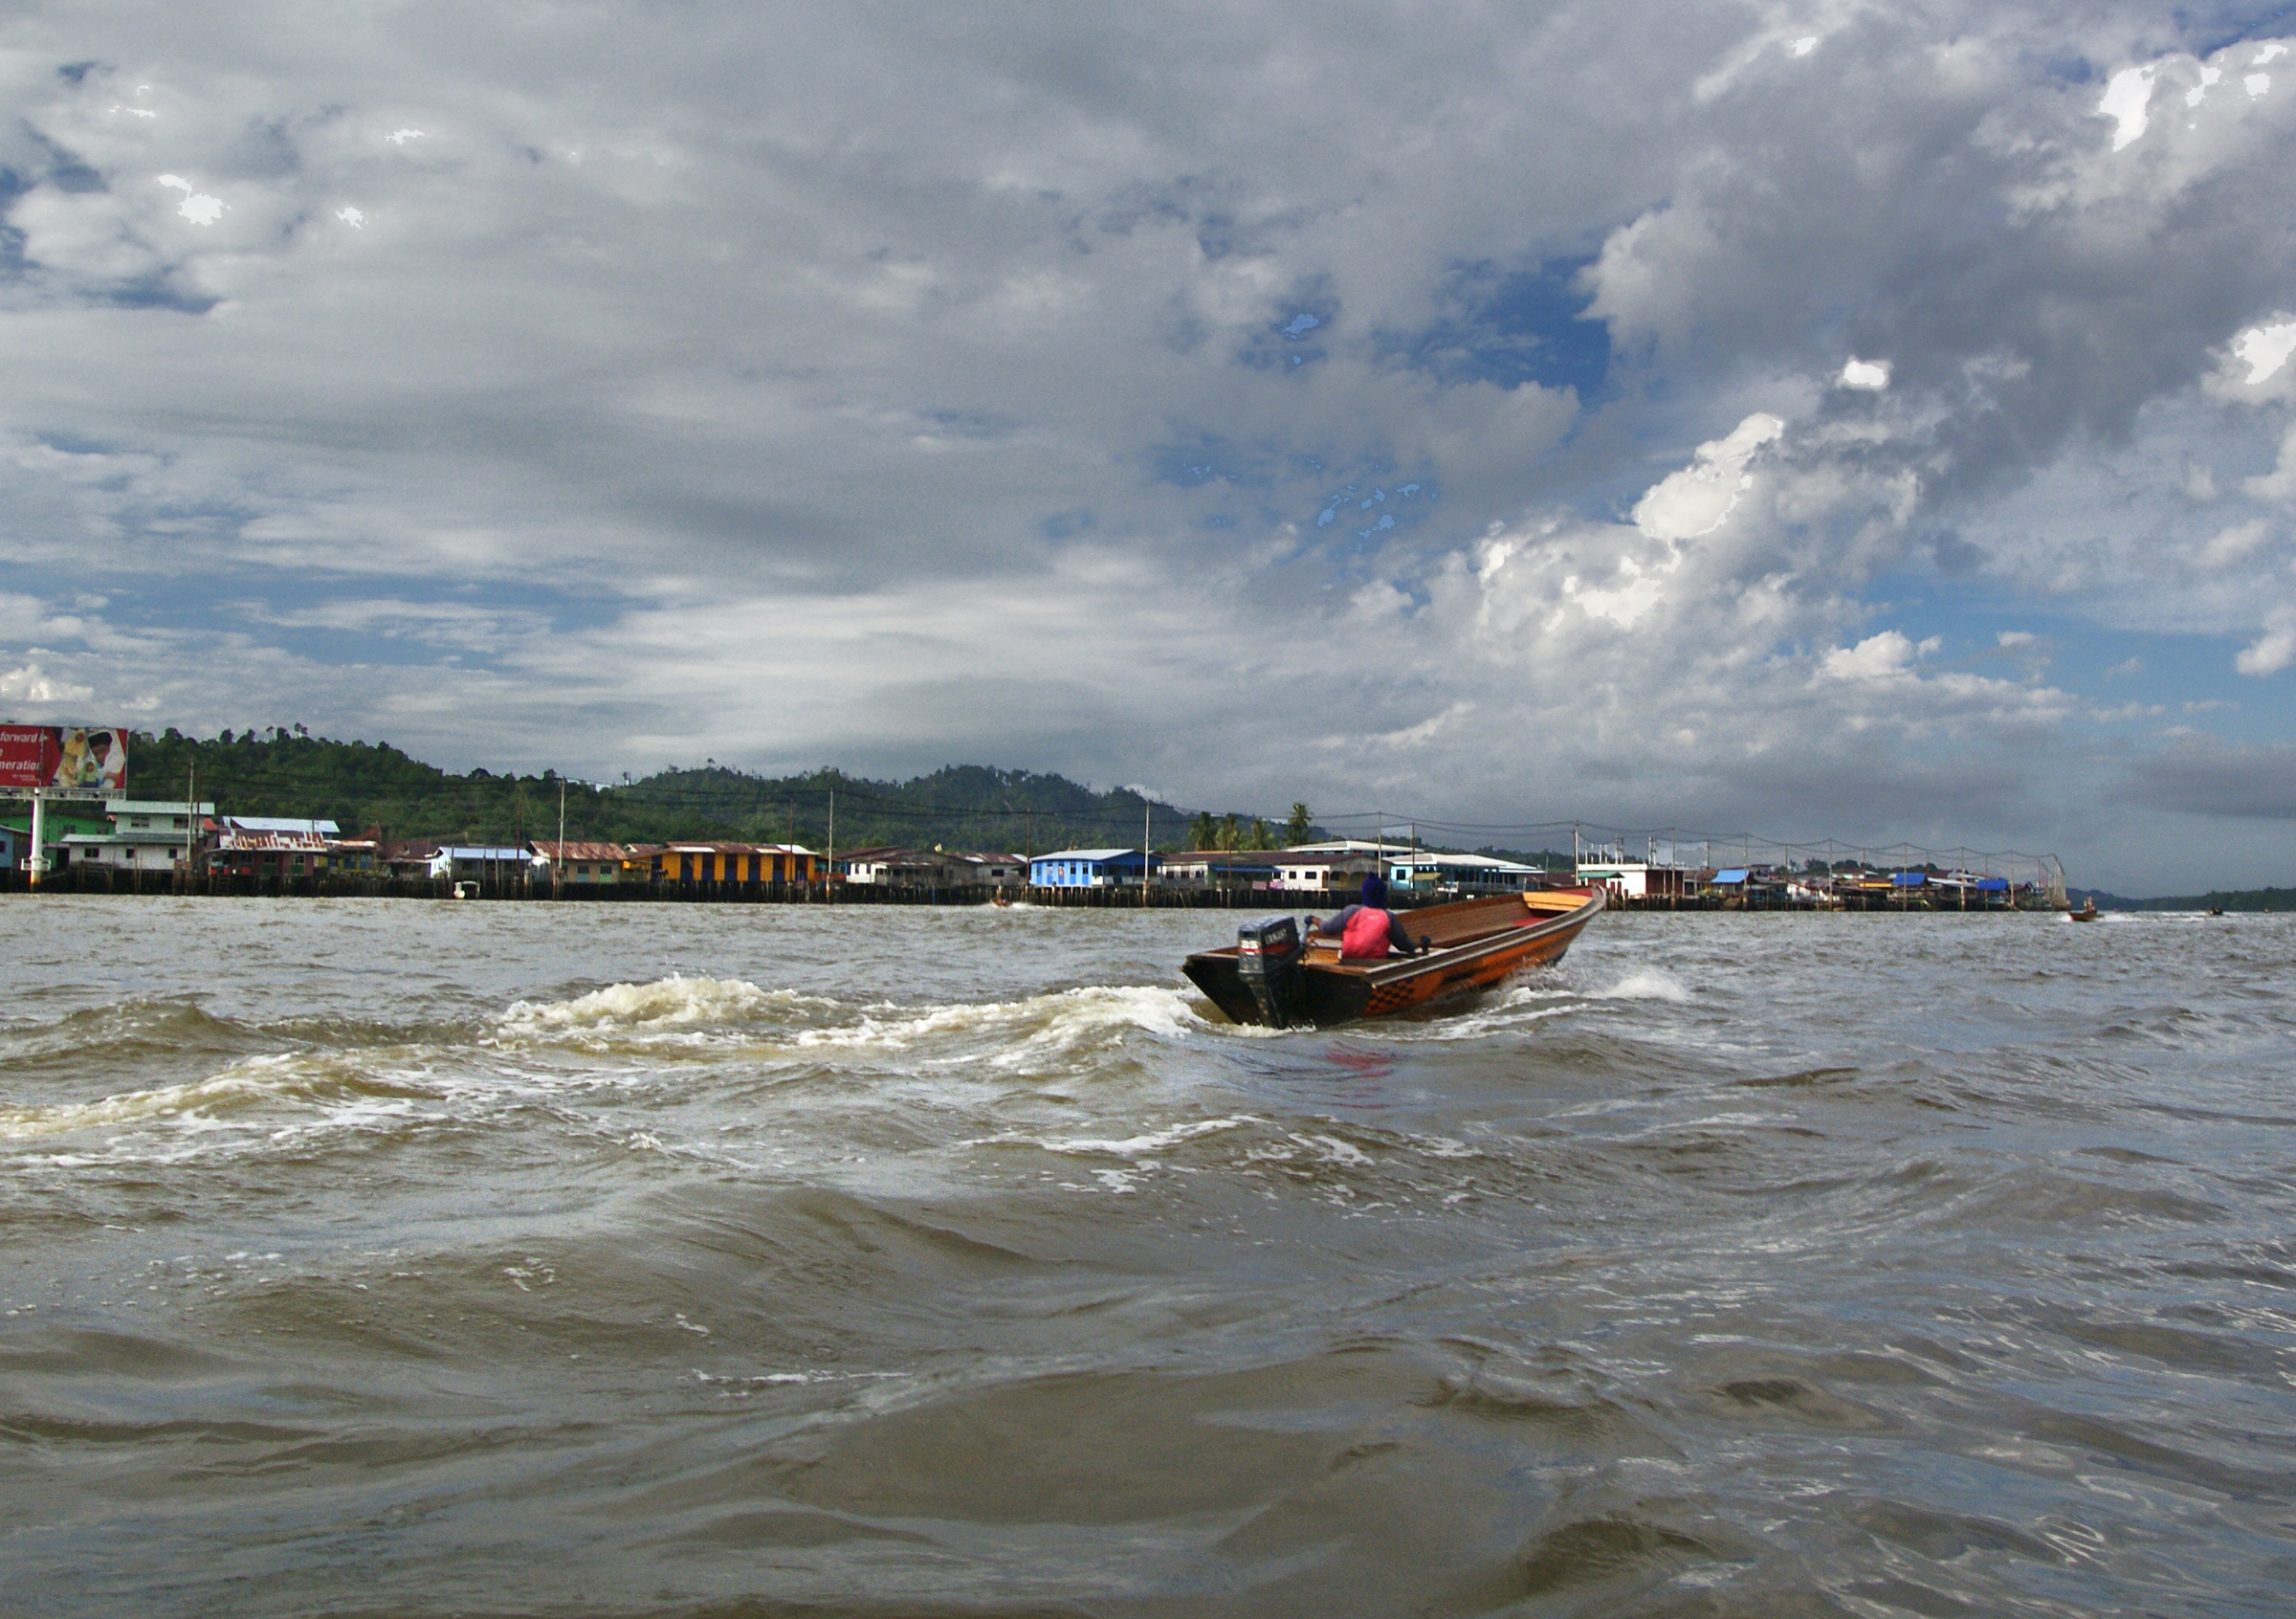
beach, sea, coast, boat, wave, river, vehicle, bay, asia, kayak, boating, kayaking, brunei, watercraft, watervillage, watertaxi, kampongayer, povety